William Coltman

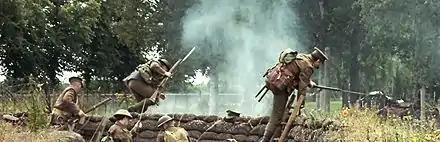
The Coltman Trench at the Staffordshire Regiment Museum

After the war, Coltman returned to Burton and took a job as a gardener with the town's Parks Department. During the Second World War he was commissioned in the Army Cadet Force in 1943 and commanded the Burton ACF; he resigned his commission in 1951. He retired in 1963 and died at Outwoods Hospital, Burton, in 1974 at the age of 82. He is buried in the churchyard of St Mark's parish church in Winshill with his wife Eleanor May ( Dolman).